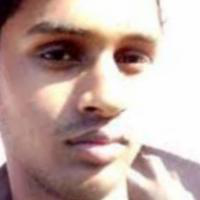
Age group: age 21-30